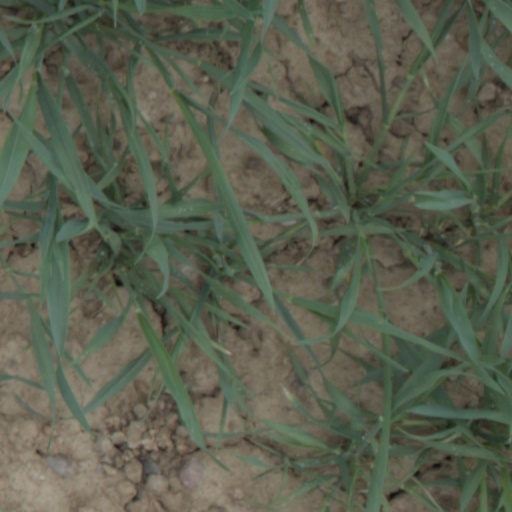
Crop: wheat